Julia Gillard

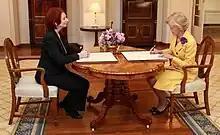
Gillard being sworn in as prime minister by Quentin Bryce on 24 June 2010

Prime Minister Kevin Rudd suffered a decline in his personal ratings, and a perceived loss of support among his own MPs, following the failure of the Government's insulation program, controversy regarding the implementation of a tax on mining, the failure of the government to secure passage of its carbon trading scheme and some policy debate about immigration policy. Significant disaffection had arisen within the Labor Party as to the leadership style and direction of Rudd. On 23 June 2010 he announced that Gillard had asked him to hold a leadership ballot the following day to determine the leadership of the Labor Party, and hence the Prime Ministership of Australia.